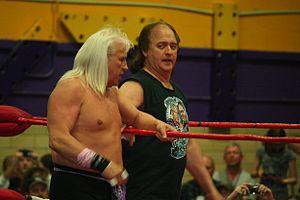
Robert Gibson, né Ruben Gibson, le 19 juillet 1958, est un catcheur américain. Il est surtout connu comme la moitié de l'équipe connue sous le nom de Rock 'n' Roll Express, avec Ricky Morton. Il a également participé à des compétitions en soloet a remporté divers championnats tout au long de sa carrière.